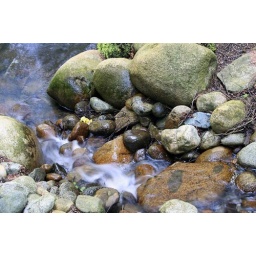
Running water at Capilano suspension bridge in Vancouver